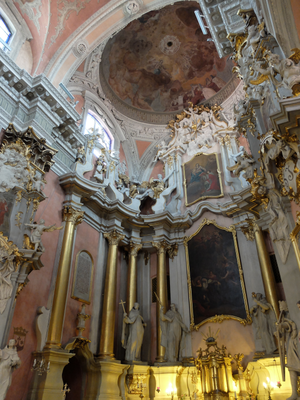
Église Sainte-Thérèse (Vilnius)